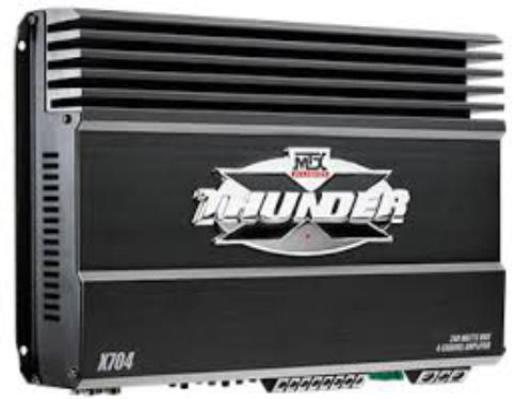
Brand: mtx audio
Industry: Leisure